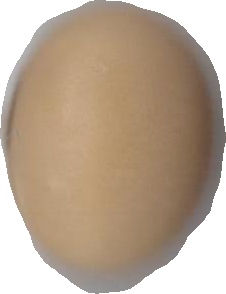
Variety: Anjasmoro